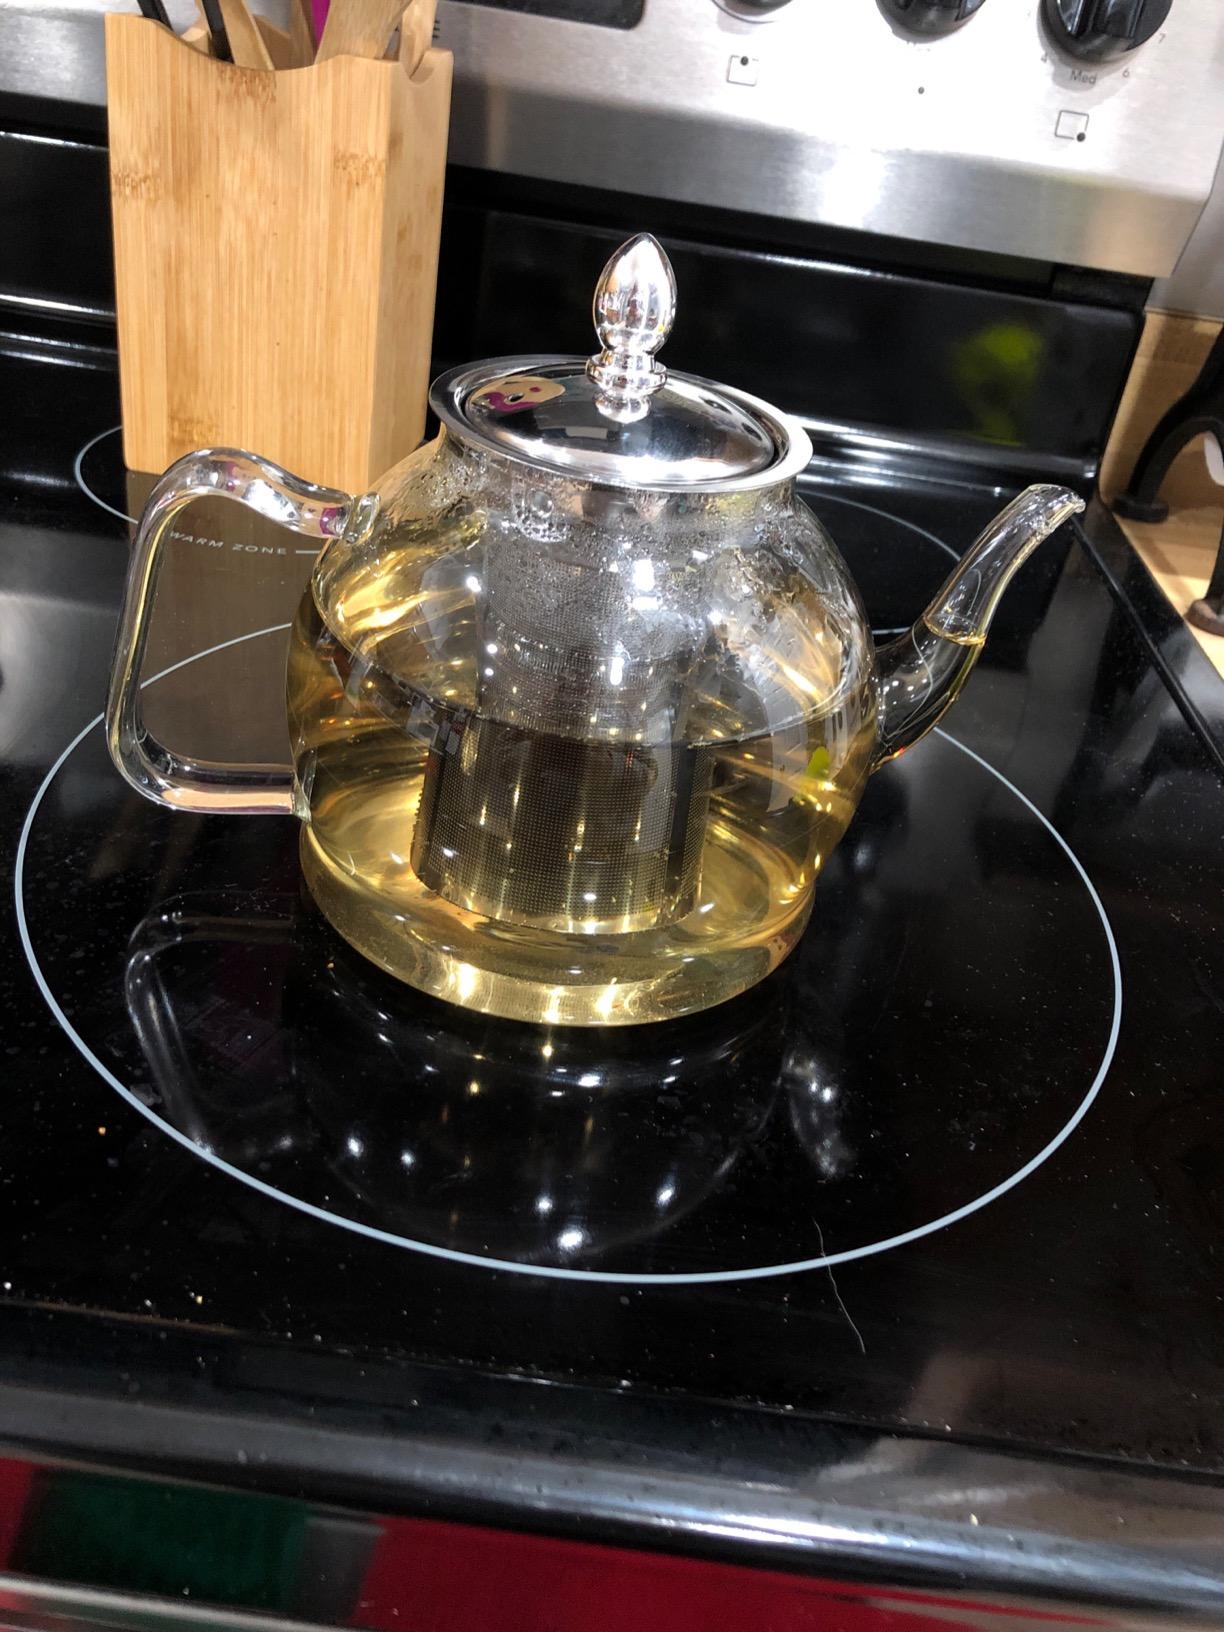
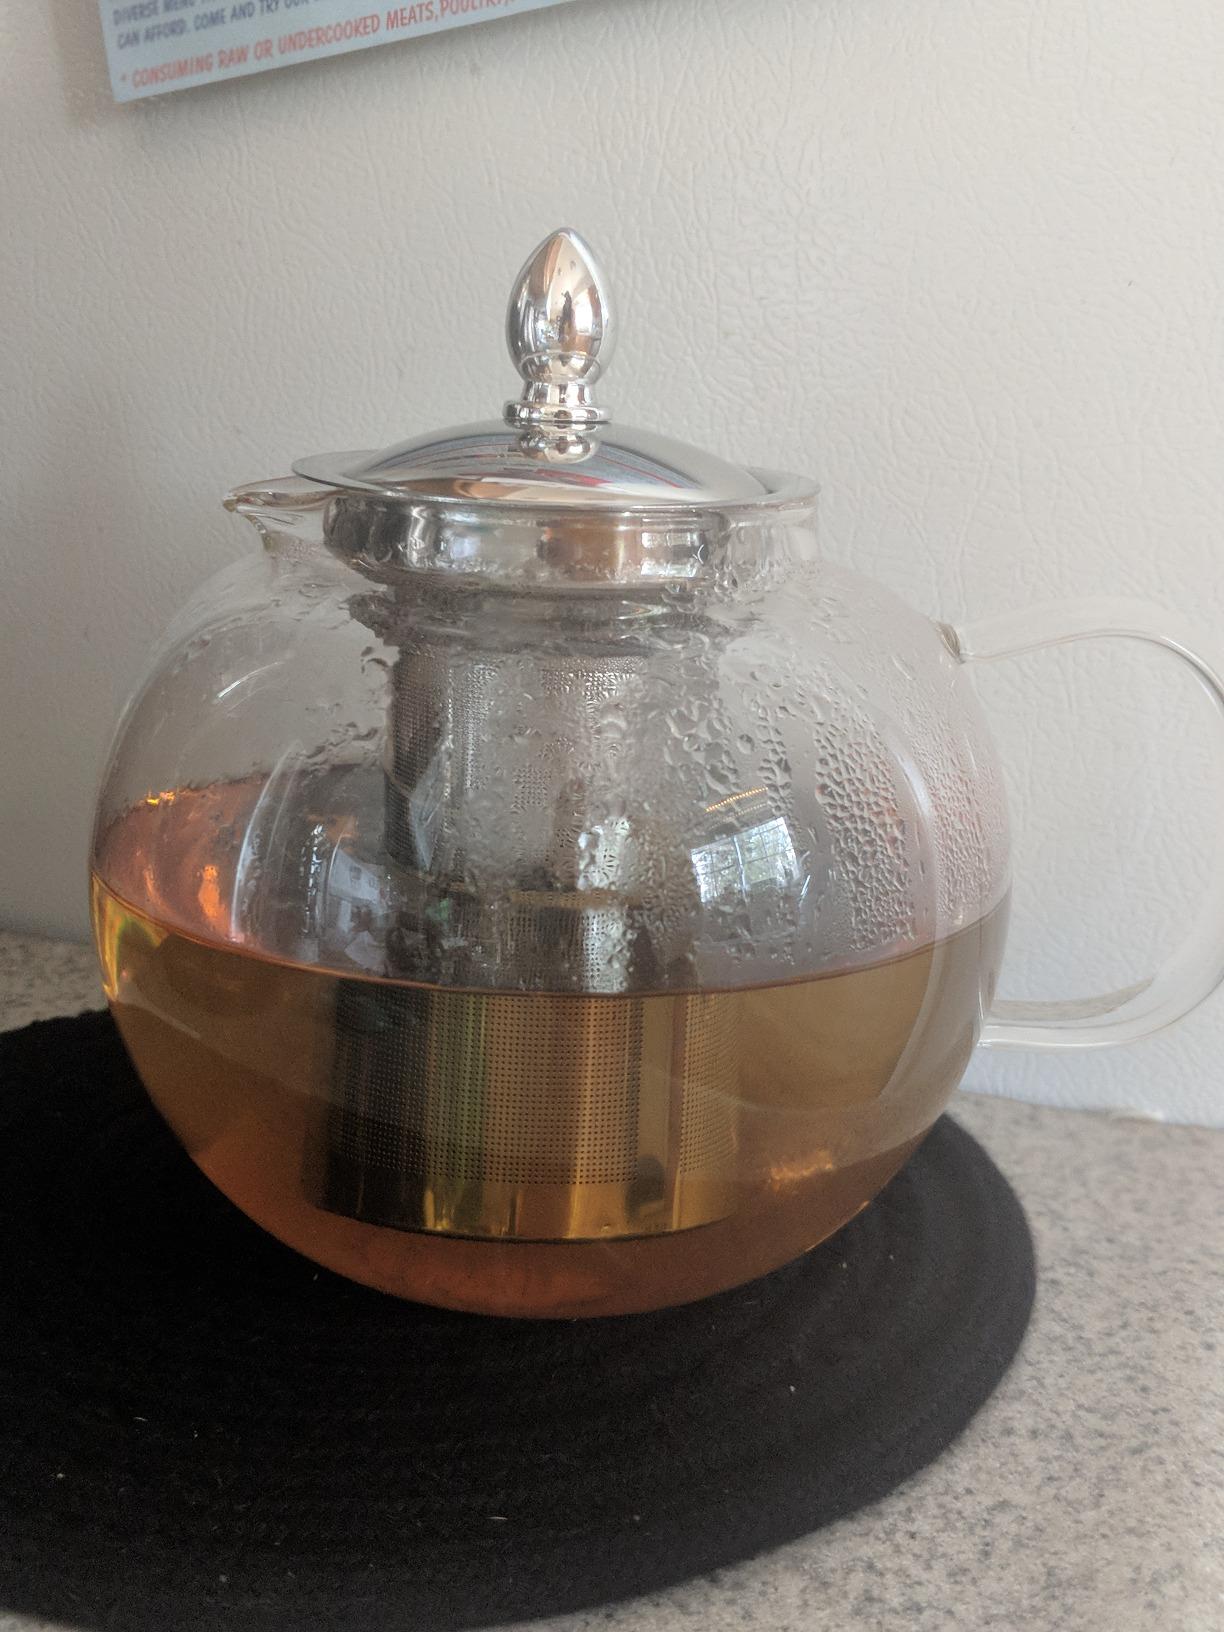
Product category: items_kettle
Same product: no